Samuil's Inscription

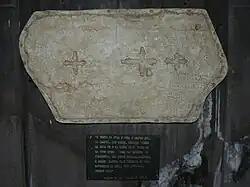
A modern copy (replica) of the tombstone in Bulgaria

Original text with reconstructed parts in square brackets and modern-style spaces, capital letters and punctuation (hyphens, commas, two dots and a colon) added: